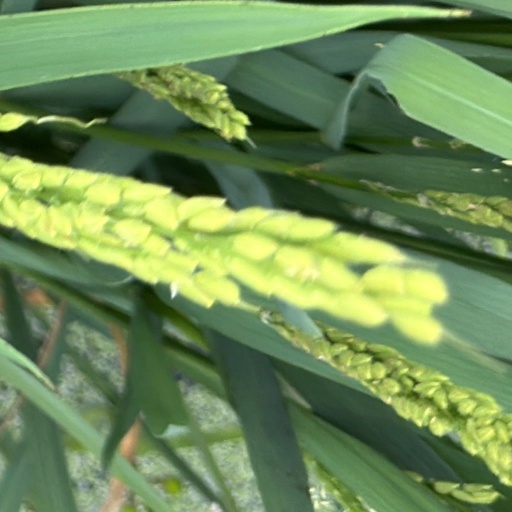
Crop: rice